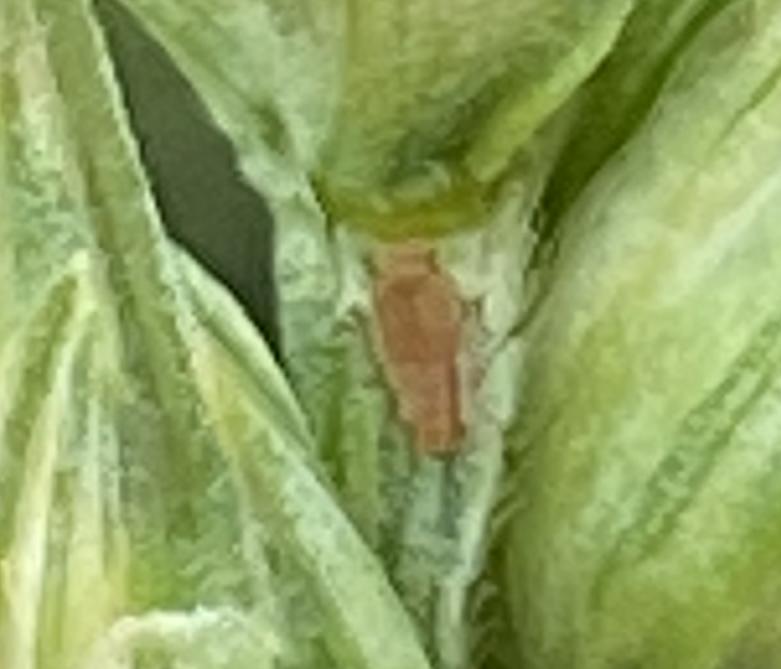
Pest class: english_grain_aphid